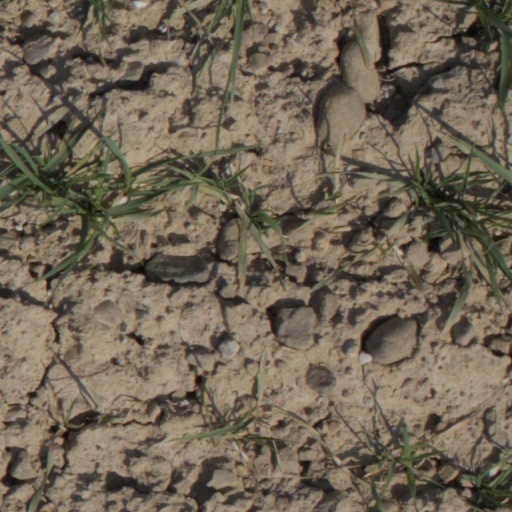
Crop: wheat